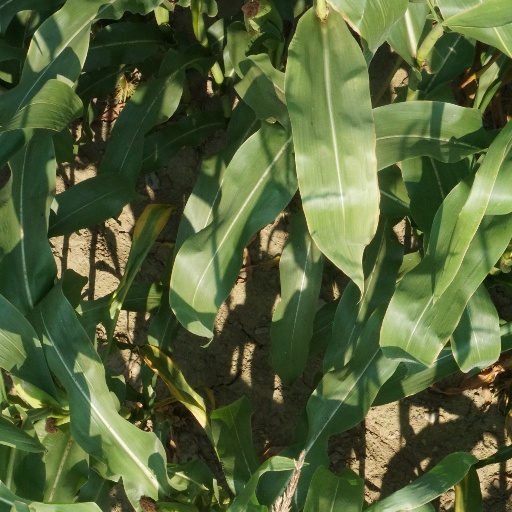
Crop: maize; corn